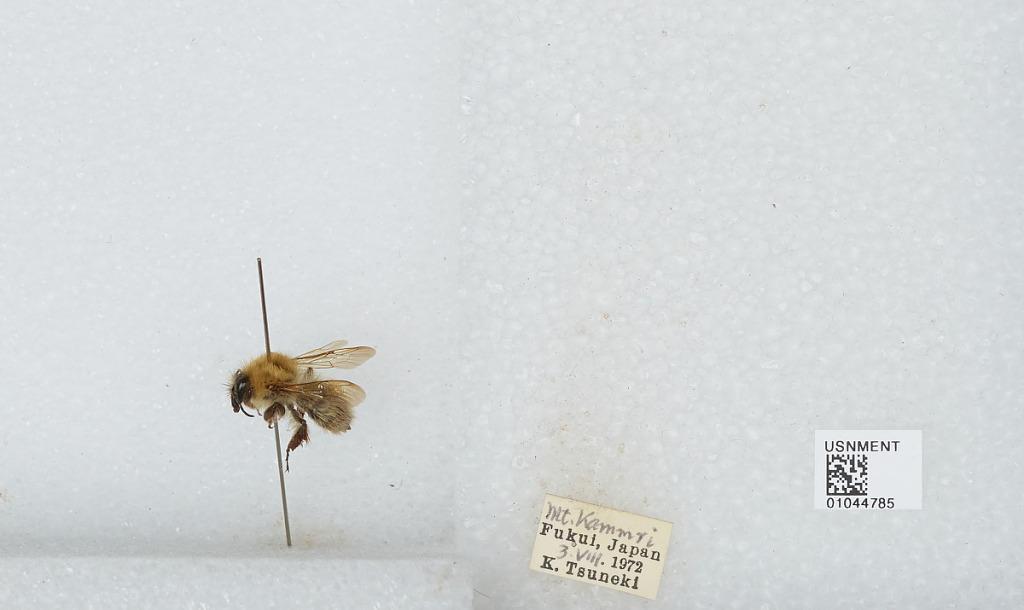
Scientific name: Bombus sp.
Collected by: K. Tsuneki
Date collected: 1972-8-3
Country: Japan
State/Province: Fukui
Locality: Mount Kammri